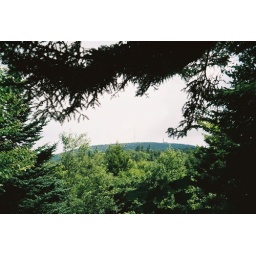
that tiny spot right of the tower is mount greylock as seen up close in other pictures